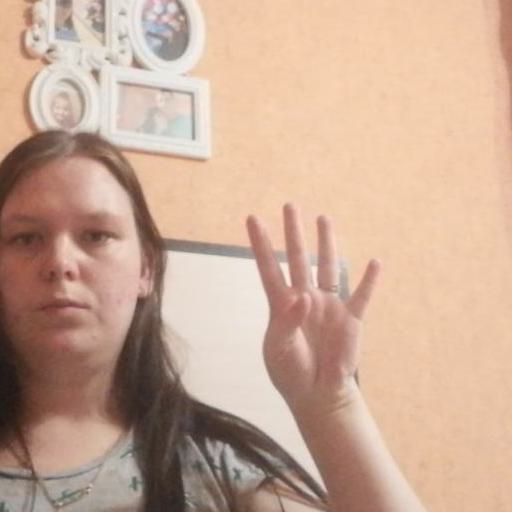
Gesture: four